Swash Channel Wreck

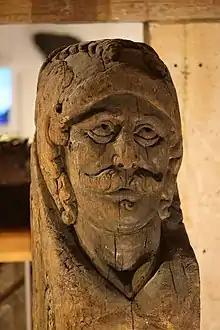
The carving from the top of the rudder post

Over 1000 artifacts have been brought up as of 2010 these include various rigging blocks, barrels, pottery and personal items such as shoes, wooden bowls and tankards.